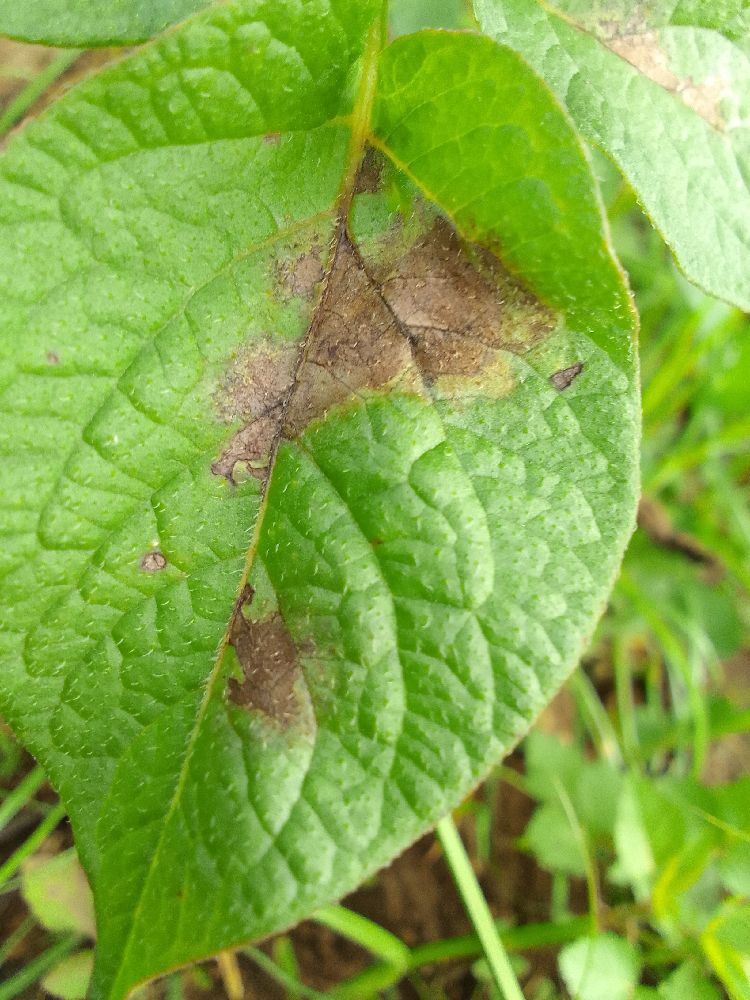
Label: Late blight